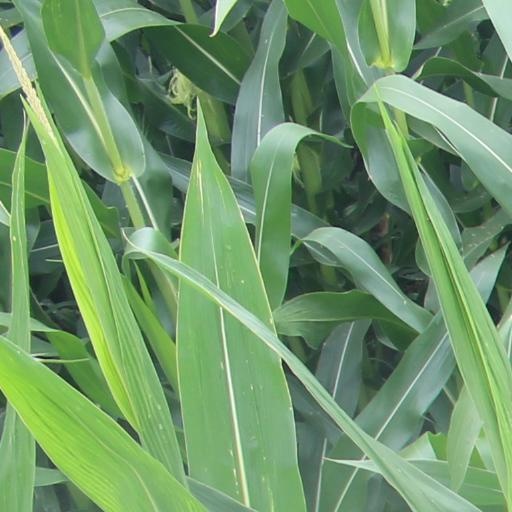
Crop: maize; corn